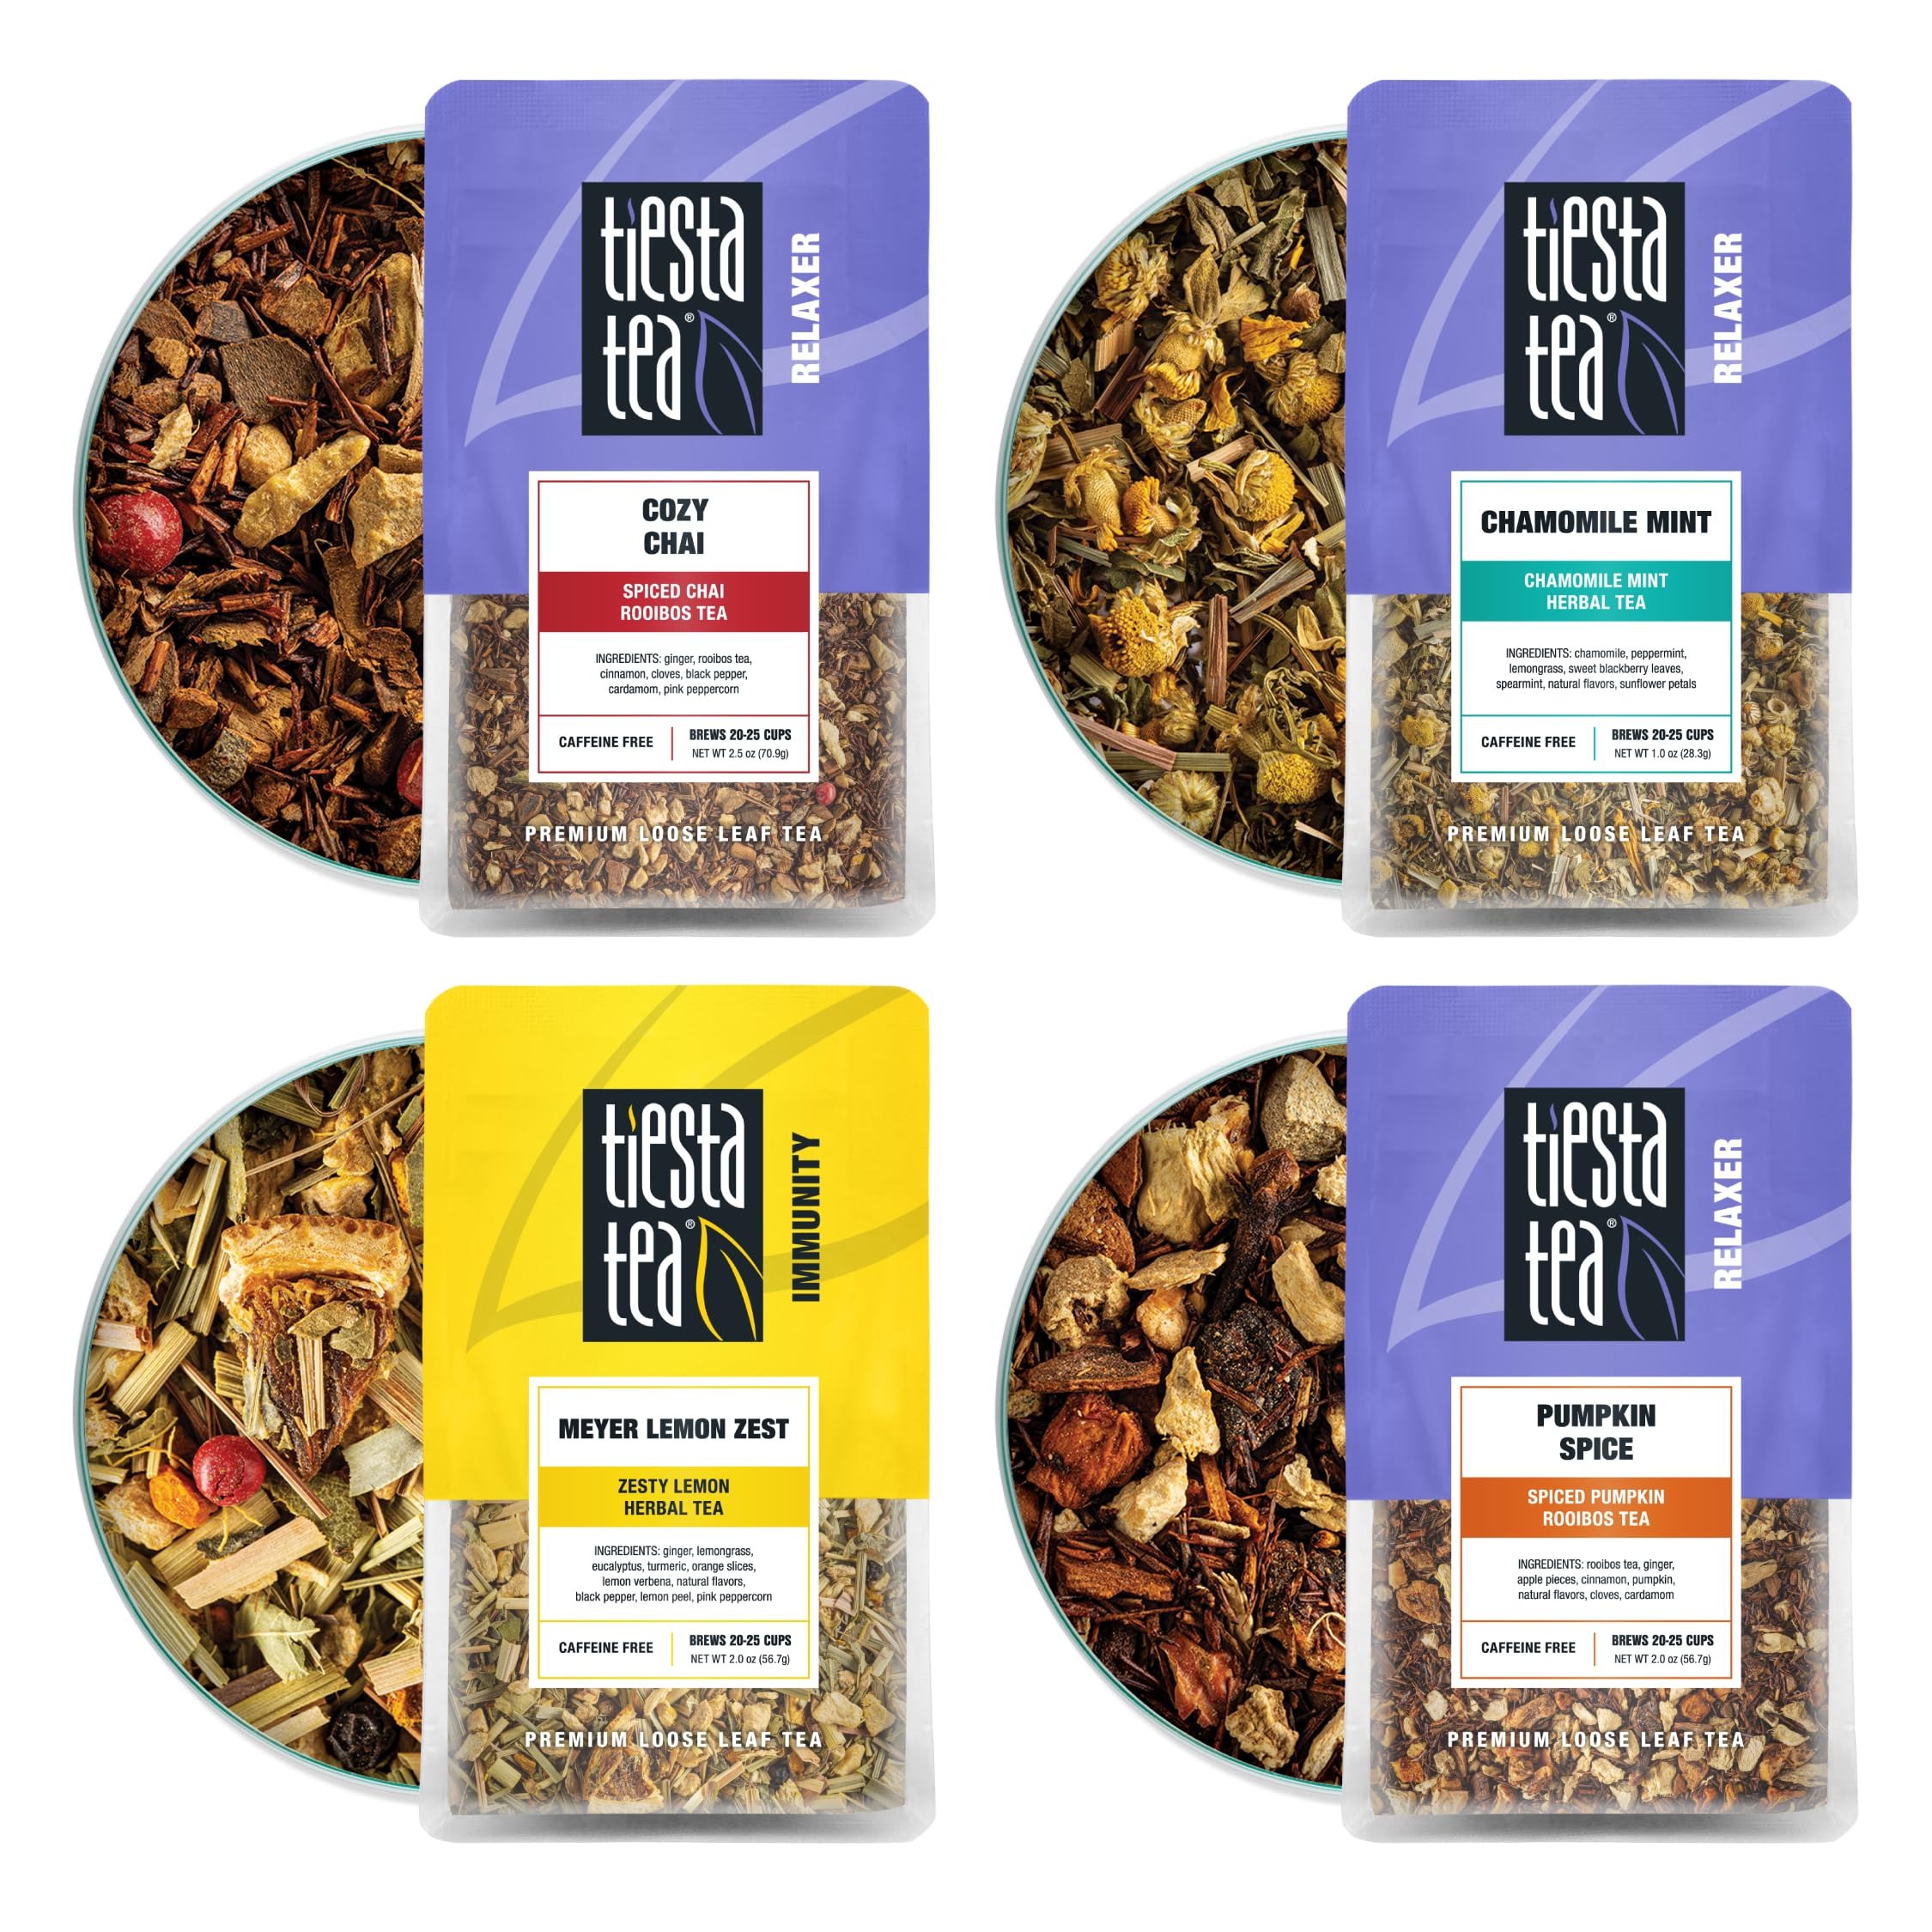
Item Name: Tiesta Tea - 4 Autumnal Tea Blends | Loose Leaf | Premium Blend | Non-Caffeinated | Make Hot or Iced | Pouch of Pumpkin Spice, Cozy Chai, Chamomile Mint, Meyer Lemon Zest | Pack of 4
Bullet Point 1: 4 AUTUMNAL TEA BLENDS: Fall in love with the enchanting flavors of autumn with our curated collection of teas. From crisp mornings to cozy evenings, these 4 teas are your perfect companions for the season. From the comforting warmth of pumpkin spice chai, chamomile mint,cozy chai and zesty lemon, this assortment has something for everyone. Sip and savor the essence of fall in every cup.
Bullet Point 2: PREMIUM LOOSE LEAF TEA BLEND: Elevate your tea experience with our meticulously crafted premium loose leaf blend. We've sourced the finest natural ingredients to ignite your senses. Bid adieu to disposable tea bags as you embrace the opulent richness that you can see, smell, and savor in every cup.
Bullet Point 3: THE PERFECT TEA GIFT SET: For the tea lovers in your life, our autumnal tea blend gift sets are an ideal choice. Whether it's for teachers, your boss, neighbors, or anyone else, this assortment of fan-favorite teas is a thoughtful gift. Ideal for occasions like Christmas, Hanukkah, birthdays, and more.
Bullet Point 4: FINDING THE RIGHT TEA: At Tiesta Tea, we believe in simplifying the tea selection process. We offer 5 functional categories, each with a variety of flavors, caffeine levels, and health benefits, so you can easily find the perfect tea to match your taste buds and preferences. Discover the ease of finding the right tea with Tiesta Tea.
Bullet Point 5: SEASONAL FLAVORS: Tiesta Tea’s loose-leaf blends are crafted to complement the vibrant, sunny days of Spring and Summer. These refreshing and aromatic flavors are perfect for sipping on warm afternoons, whether you’re unwinding at home or enjoying time outdoors with friends.
Product Description: Experience the rich world of loose leaf tea, where each sip becomes a sensory journey. Unlike constrained single-serve tea bags, loose leaf tea offers an authentic visual and flavorful delight while unlocking the full spectrum of health benefits. It's simplicity at its finest, a treat for both your eyes and taste buds. Once you embrace the authenticity of loose leaf tea, you'll never look back. To fully savor this experience, choose from options like tea filters, reusable tea balls, brew baskets, or the Tiesta Tea Brewmaster. Our quest for excellence takes us worldwide to source the finest ingredients - traditional Japanese green tea, organic Indian black and green teas, and rich Chinese oolong. We complement these with fruits, flowers, and spices. Elevate your tea rituals with Tiesta Tea's loose leaf offerings and embark on a journey of flavor, aroma, and wellness, redefining your tea experience one loose leaf at a time.
Value: 7.5
Unit: Ounce

Price: 24.95